Patrizio Sala

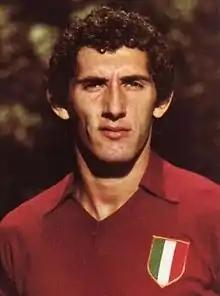

Patrizio Sala (born 16 June 1955) is an Italian former football manager and former football player who played as a midfielder.